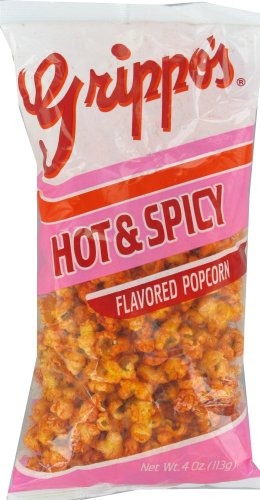
Item Name: Grippo's Hot n' Spicy Popcorn (12 - 4 oz Bags)
Value: 12.0
Unit: Count

Price: 44.37